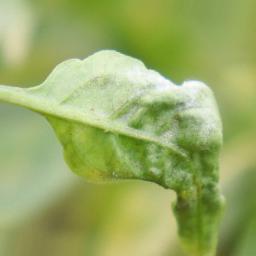
Label: powdery mildew